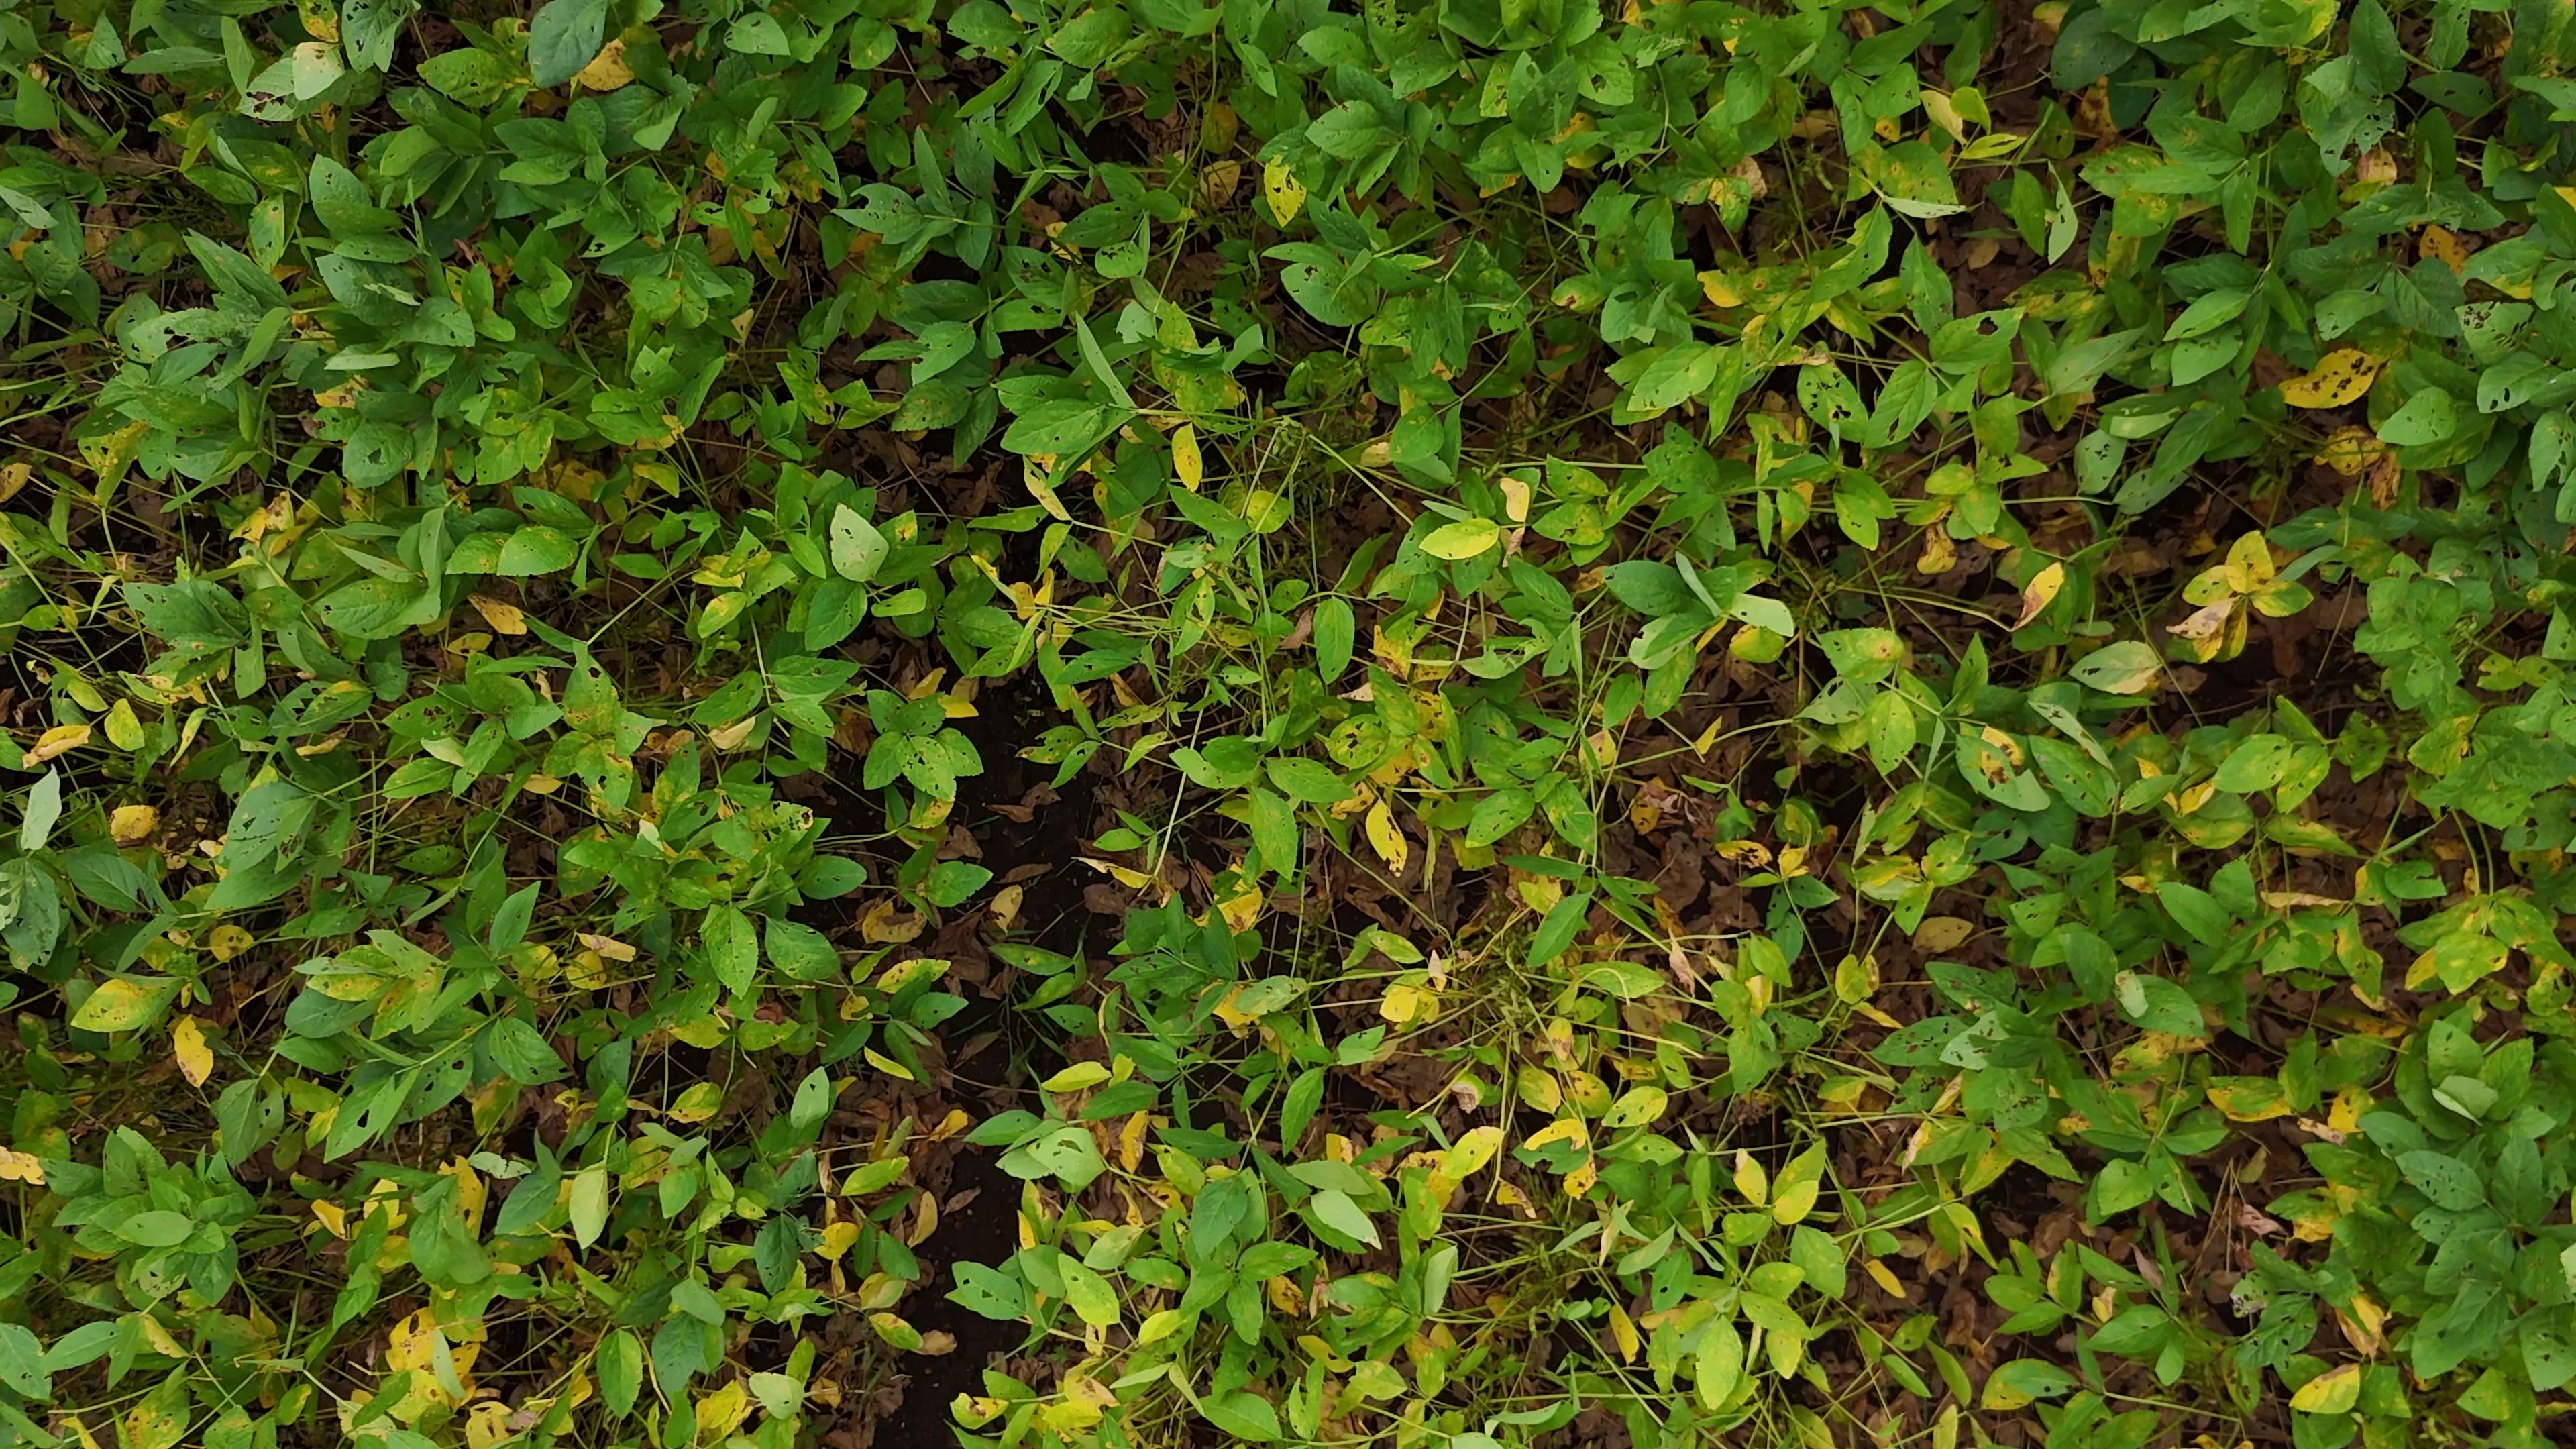
Label: Rust